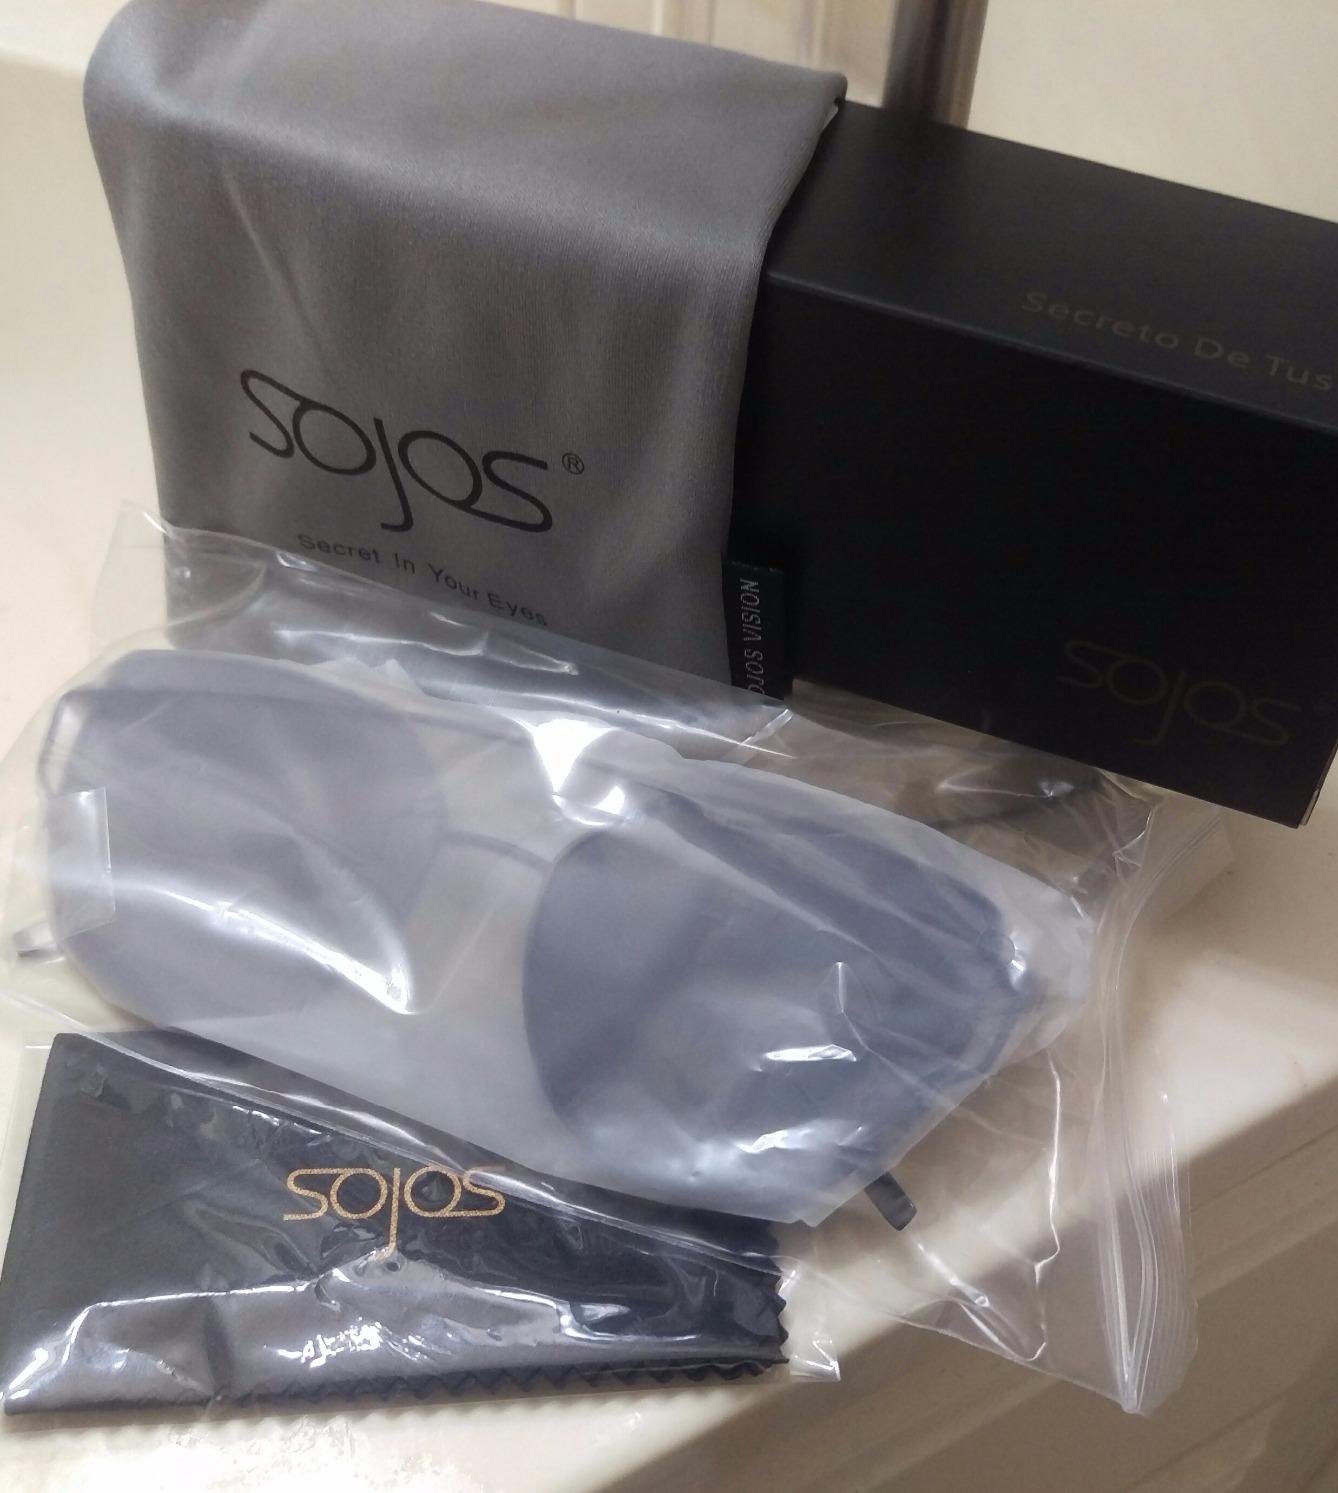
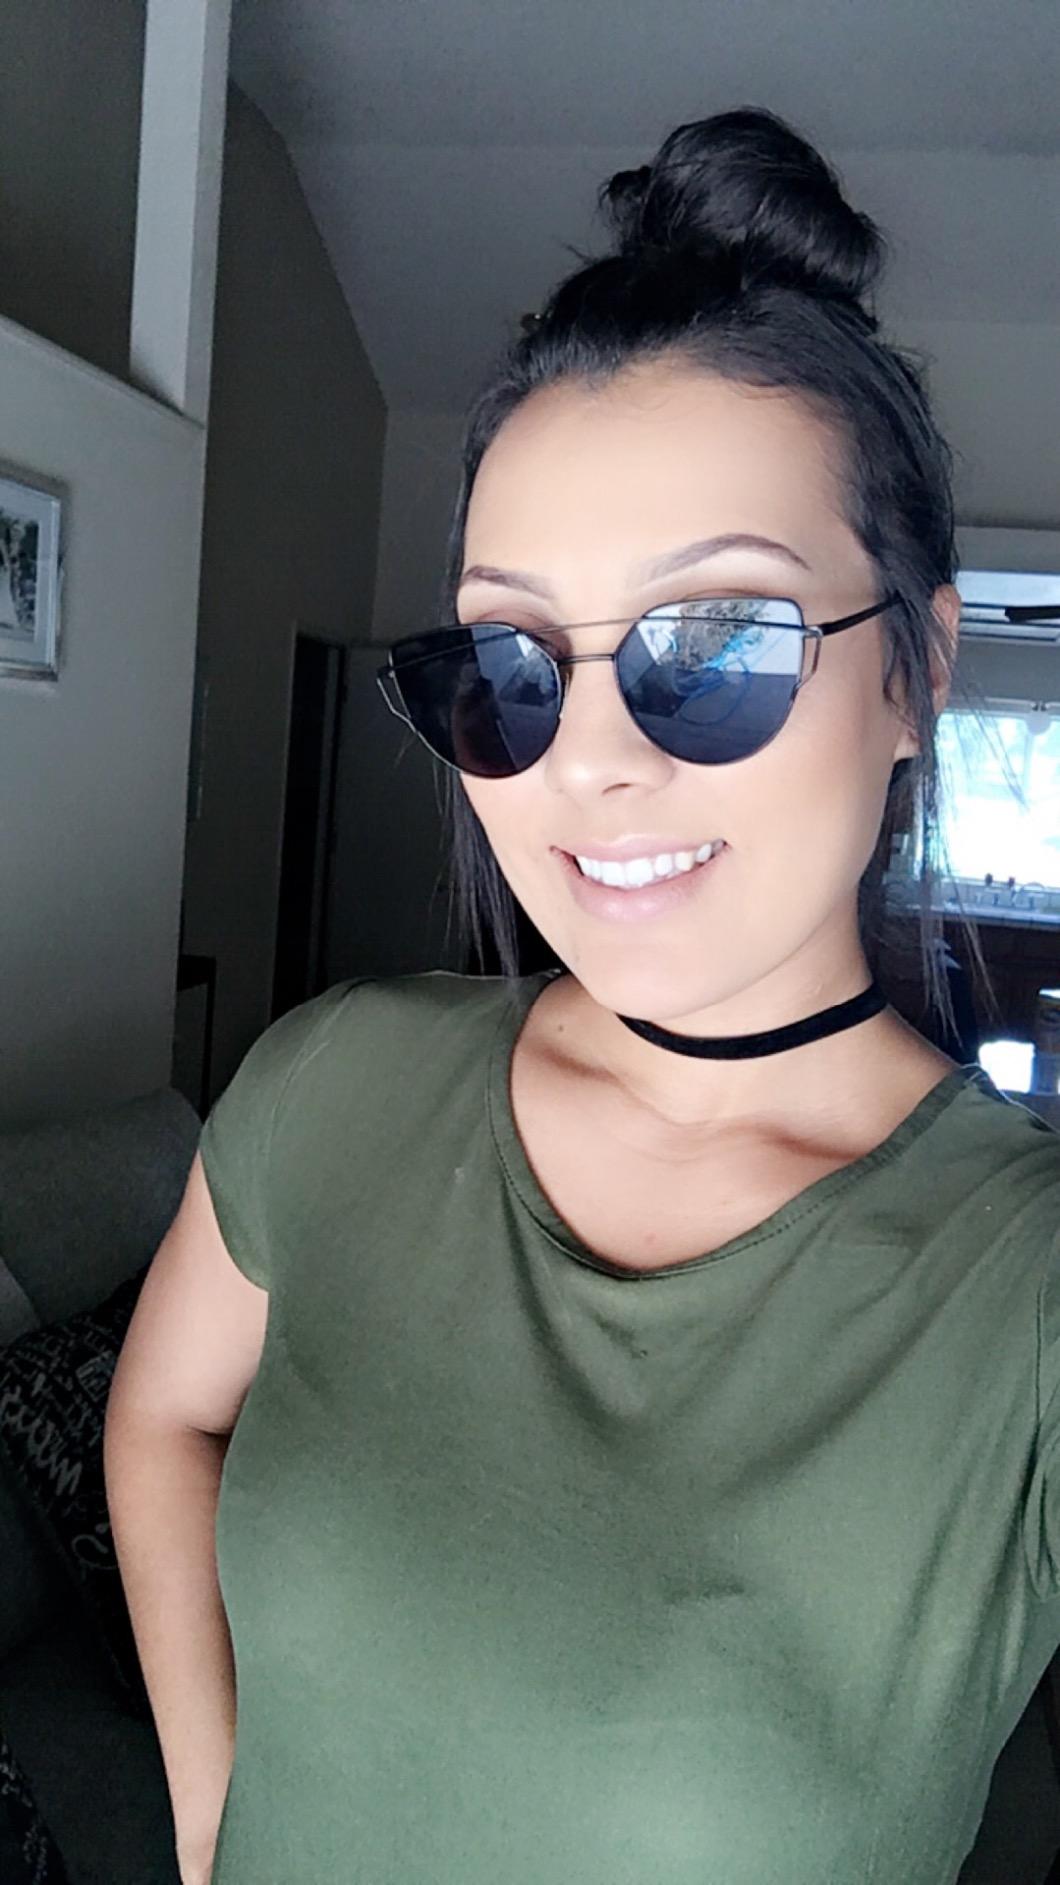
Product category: accessories_sunglasses
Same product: yes